Answer in natural language. Considering the relative positions, is Doorway (marked C) above or below Window (marked B)? Choose between the following options: below or above
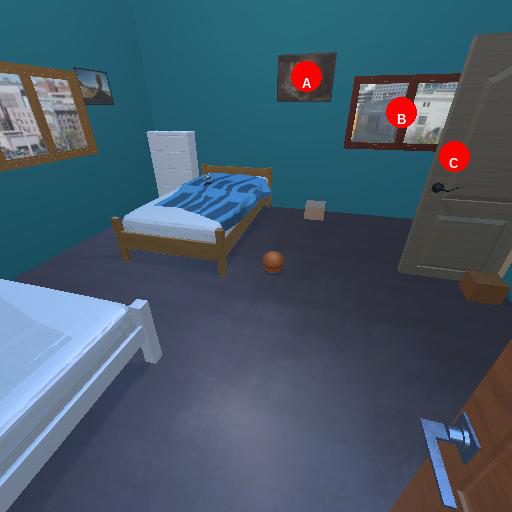
<answer>below</answer>